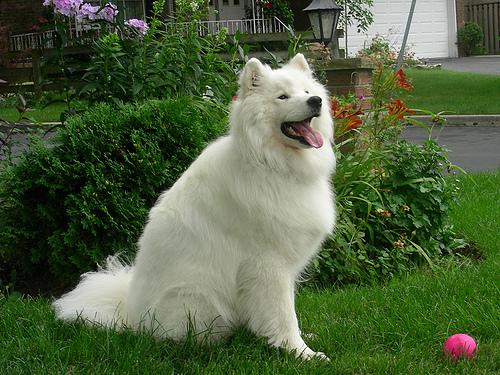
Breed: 2192-n000088-Samoyed